Death effector domain

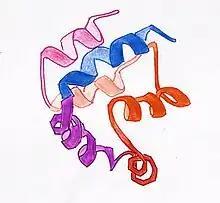
Tertiary structure of DED in FADD protein

DED is a subfamily of the DD superfamily (other recognizable domains in this superfamily are: caspase-recruitment domain (CARD), pyrin domain (PYD) and death domain (DD)). The subfamilies resemble structurally one another, all of them (and DED in particular) are composed of a bundle of 6 alpha-helices, but they diverge in the surface features.